Moama

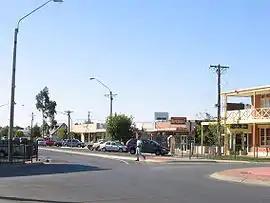
Main street looking north

Moama ( or ) is a town in the Murray region of southern New South Wales, Australia, in the Murray River Council local government area. The town is directly across the Murray River from the larger town of Echuca in the neighbouring state of Victoria, to which it is connected by a bridge. At the 2016 census, Moama had a population of 5,620.